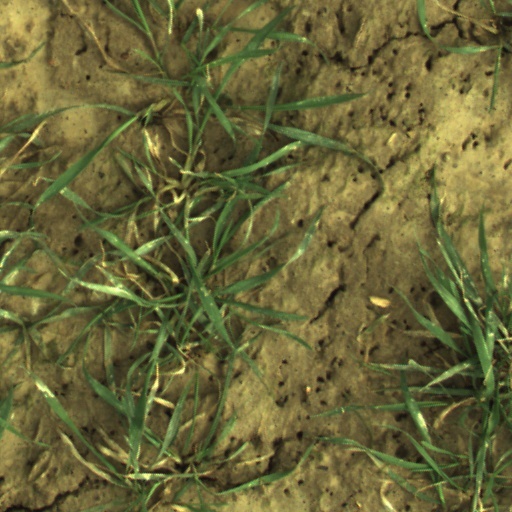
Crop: wheat